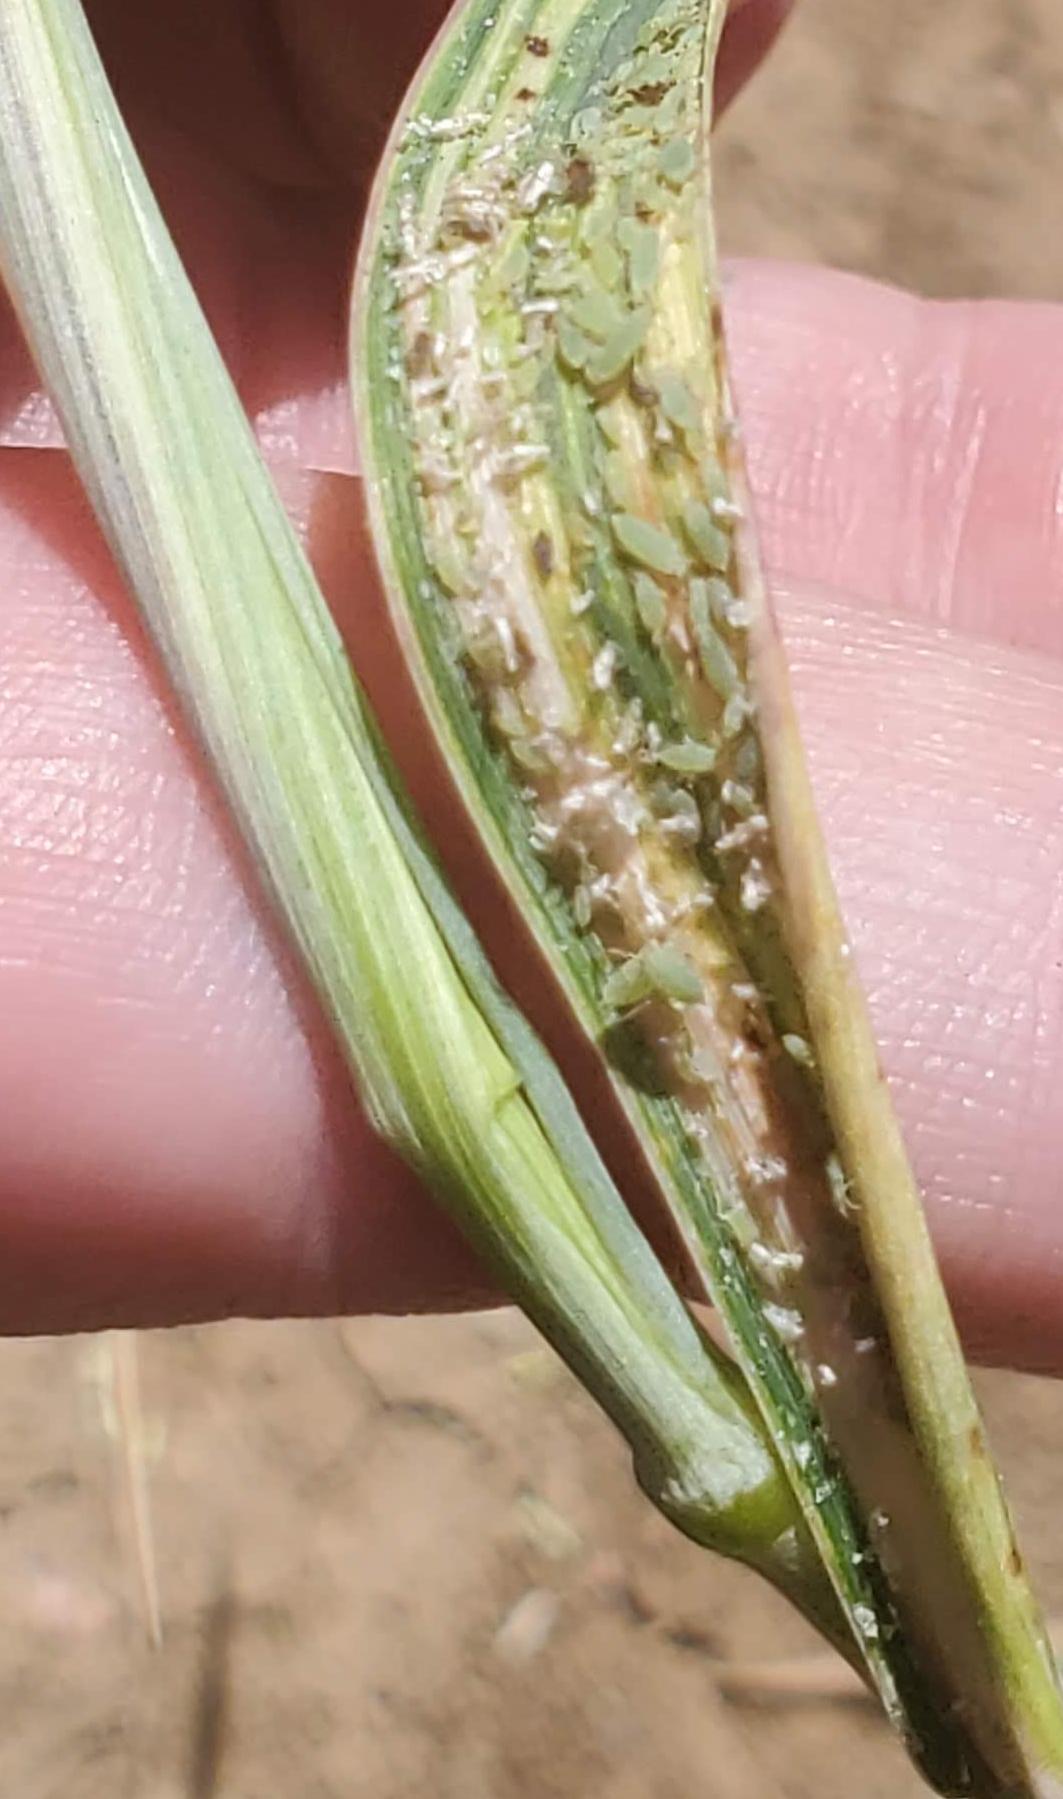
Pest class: russian_wheat_aphid